Ross Creek Bridge

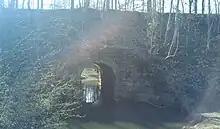
Ross Bridge.

Ross Creek Bridge is a former railway bridge, now used as a pedestrian walkway in Ross Bridge Park, Hoover, Alabama, United States. The text of the sign posted nearby by the Hoover Historical Society reads as follows: